Jabari Parker

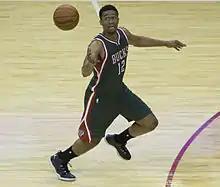
Parker in November 2014

Parker was frequently compared to Derrick Rose in high school. According to "Chicago Sun-Times" writer Michael O'Brien, , Rose had a 3–0 advantage in defining moments: "the back-to-back dunks against Washington in the city championship at the United Center, the game-winning shot in overtime to give Simeon the state championship against Peoria Richwoods and the dismantling of Oak Hill, the top-ranked team in the country." Rose's game against the Oak Hill team with Brandon Jennings, Nolan Smith and Alex Legion on ESPN is described as Rose's national introduction. Although there are comparisons to Rose, his game is most often compared to Grant Hill and Paul Pierce. "Dime Magazine" describes him as "Grant Hill with a jump shot". Parker claims to model his game after Paul Pierce and Carmelo Anthony. He hopes to be regarded as the best high school basketball player in the history of the city of Chicago and has stated that "being compared to Derrick also drives me. I know if I get better than him or break the records he broke I could be one of the best players to come out of Chicago. I look forward to being one of those players."